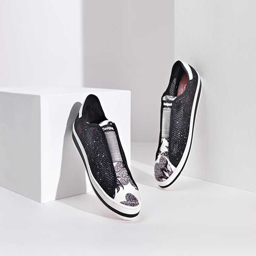
black and white sneakers for women with a floral print made with breathable mesh fabric .